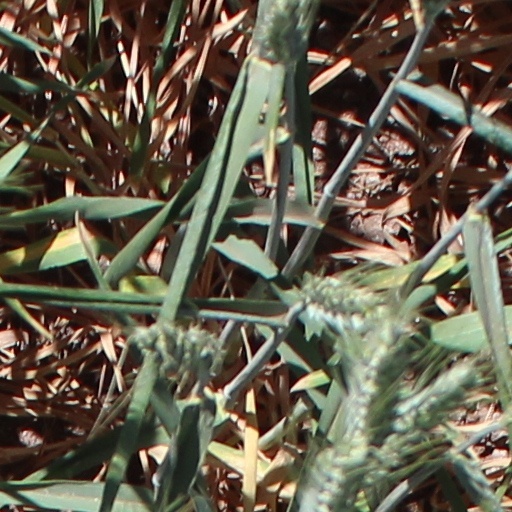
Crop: wheat